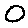
Label: 0